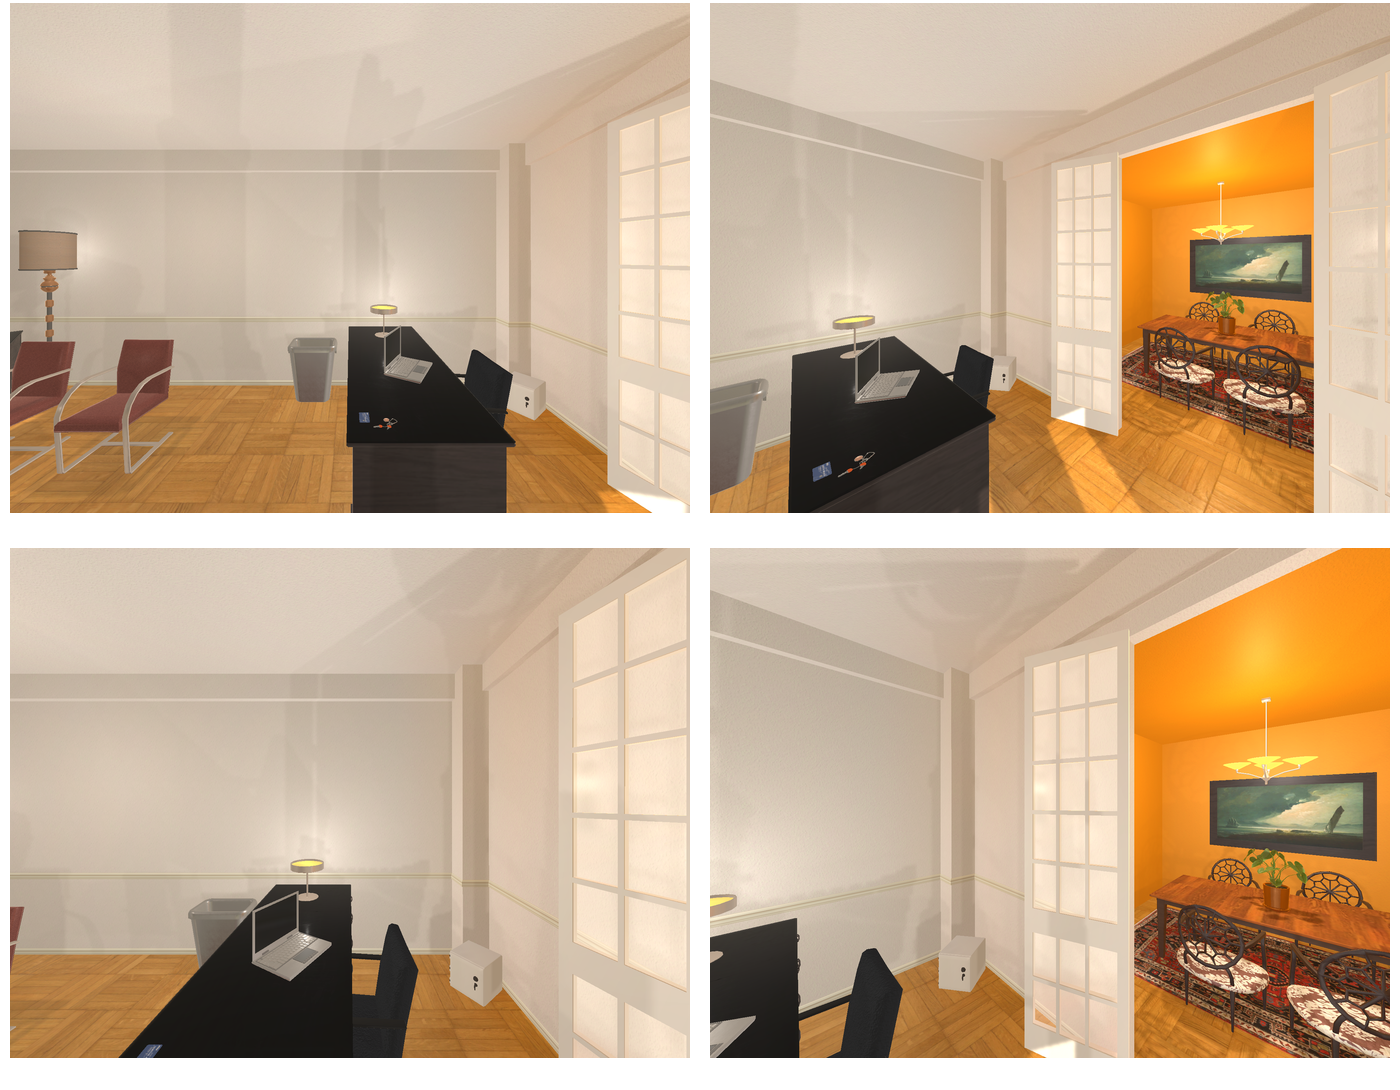Task instruction: Adjust the safe.
Answer: {"task_instruction": "Adjust the safe.", "nodes": ["handle", "knob", "safe"], "edges": [{"functional_relationship": "adjust", "object1": "knob", "object2": "safe", "spatial_relations": ["close"], "is_touching": true}, {"functional_relationship": "openorclose", "object1": "handle", "object2": "safe", "spatial_relations": ["close", "lower_than"], "is_touching": true}], "action_type": "rotate", "function_type": "parameter_adjustment"}